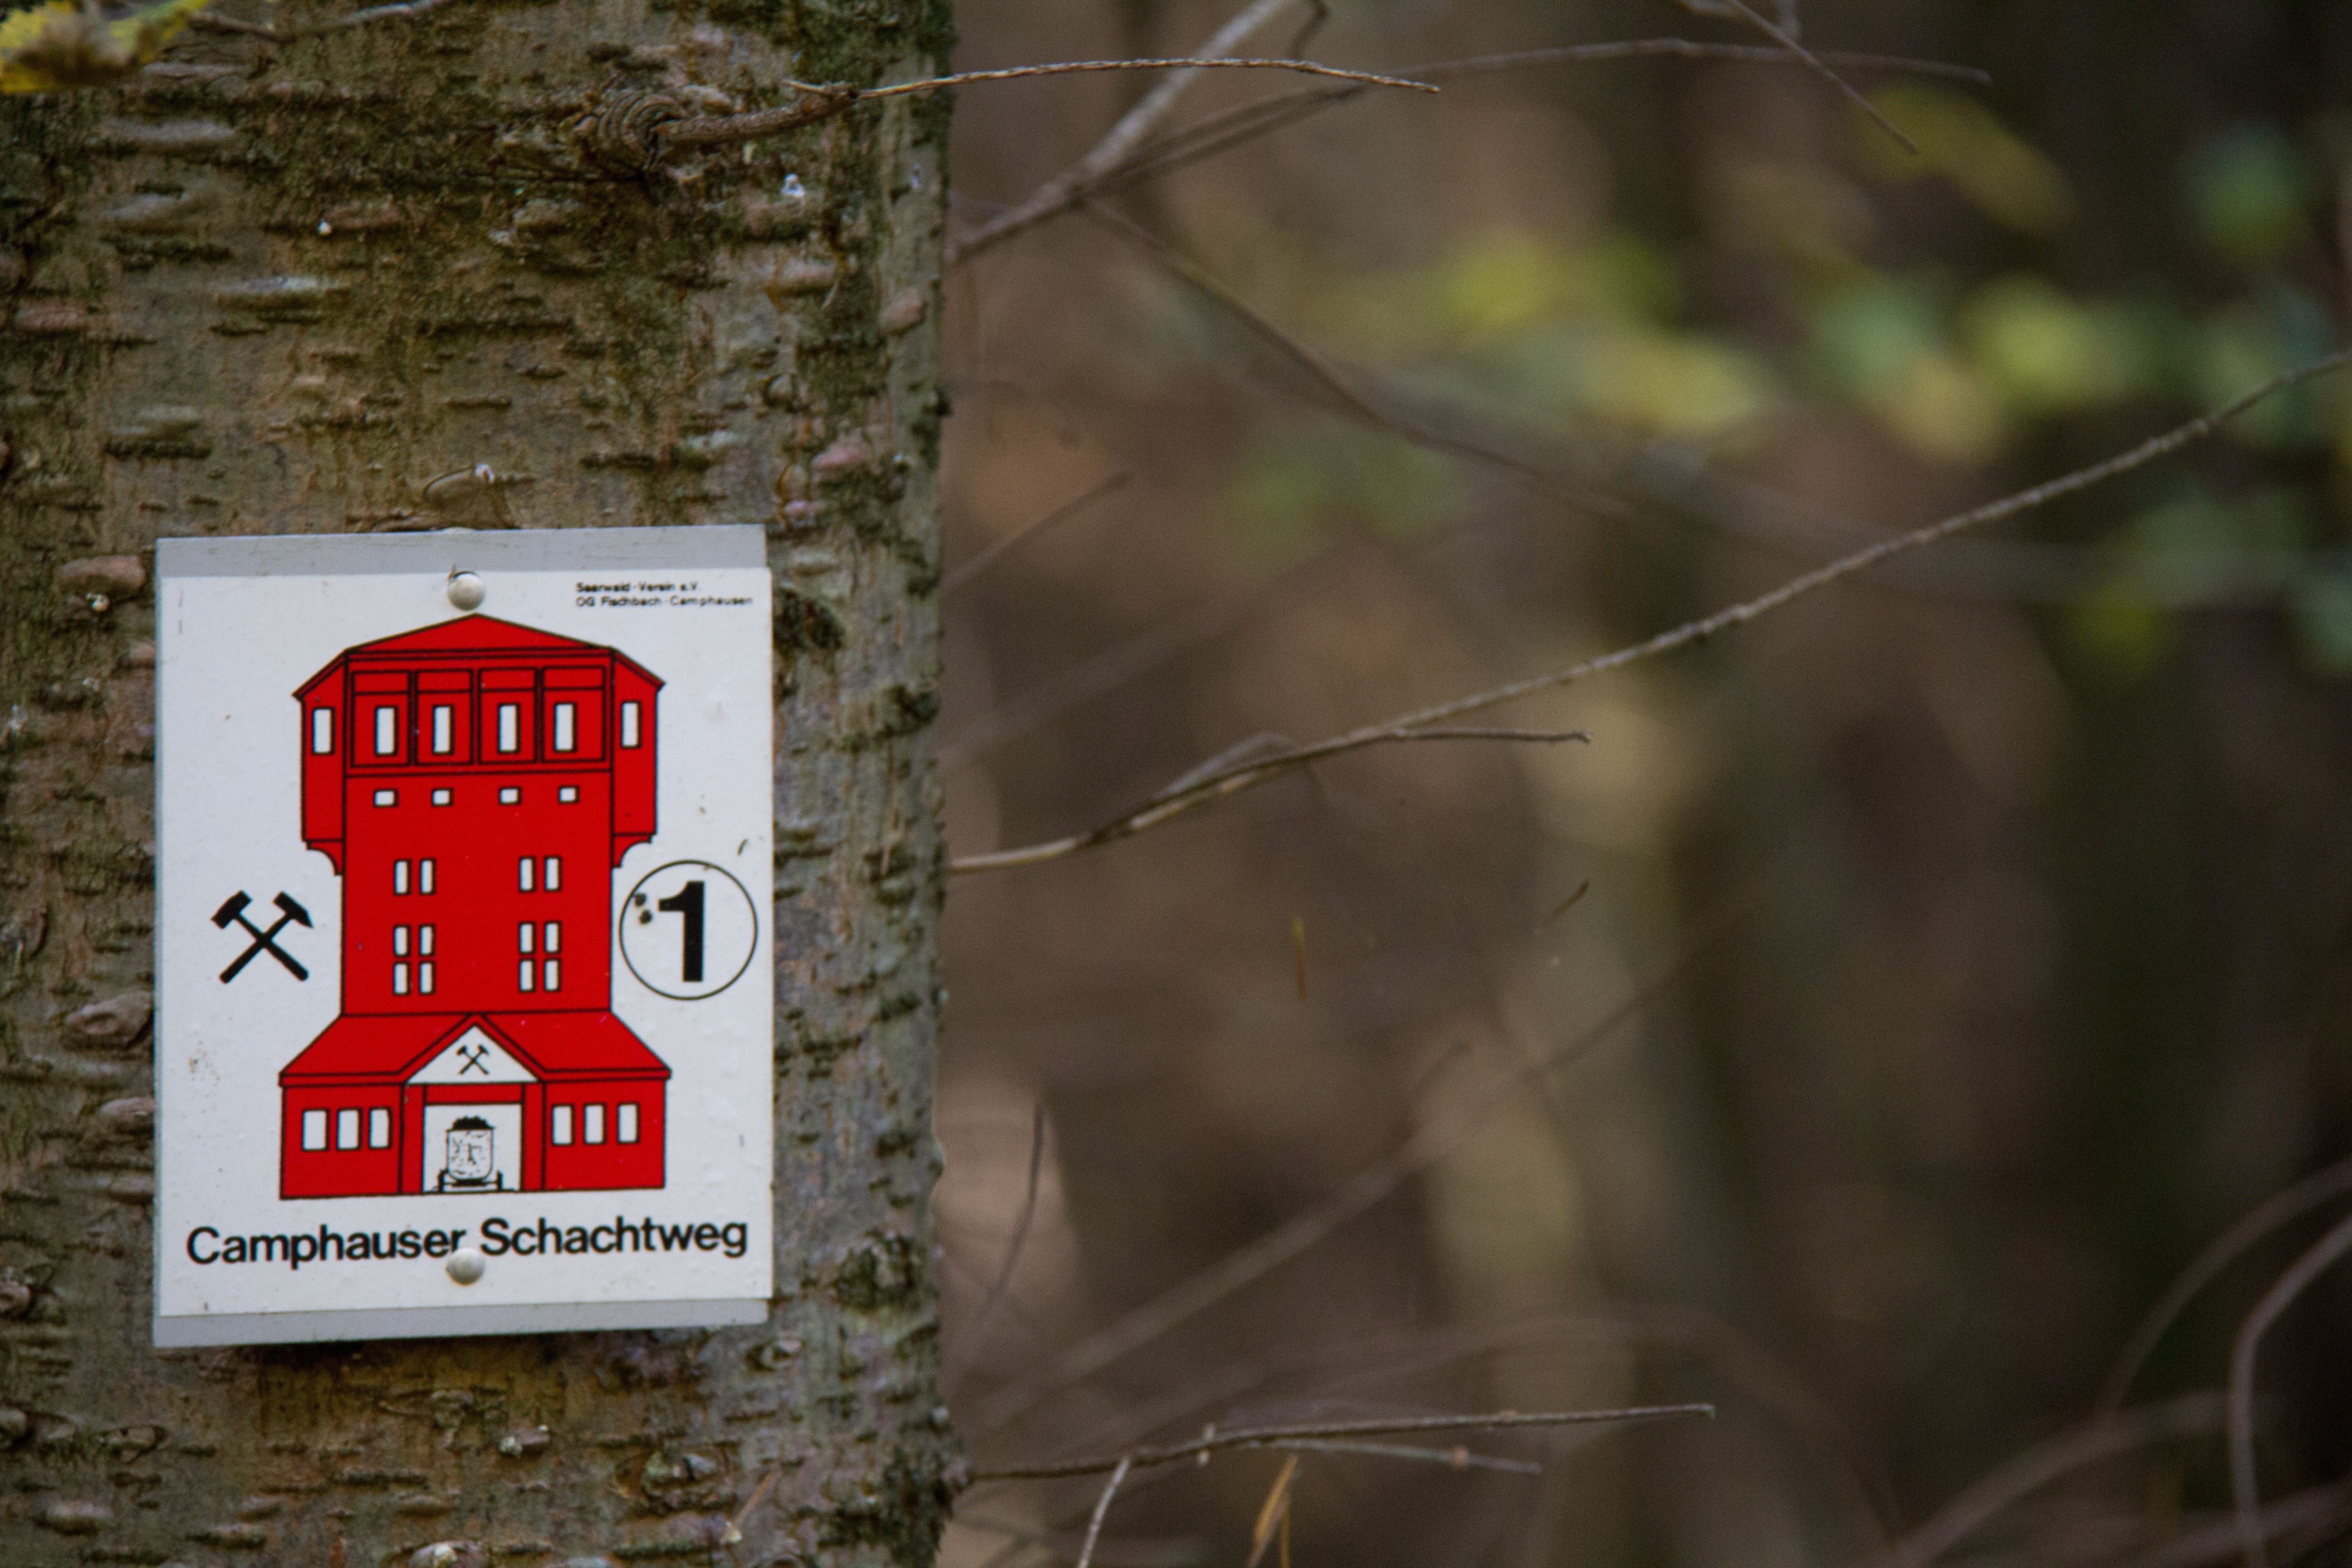
forest, autumn, miners path